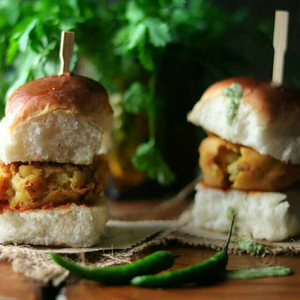
Dish: vadapav